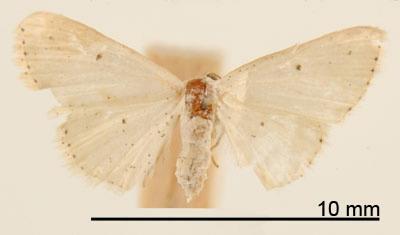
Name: Scopula laresaria
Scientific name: Scopula laresaria Schaus, 1940
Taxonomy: Animalia, Arthropoda, Insecta, Lepidoptera, Geometridae, Sterrhinae
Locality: Lares, Puerto Rico, United States